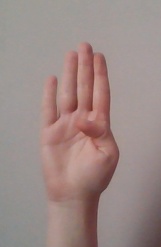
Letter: kaaf